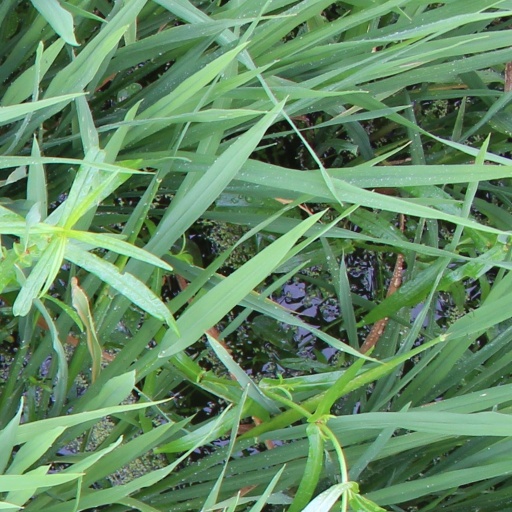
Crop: rice